Victoria Arches

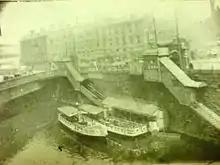
The Cathedral Landing Stage in the 19th century

The Manchester Ship Canal was opened in 1894, and by 1895 the Ship Canal Company, who encouraged passenger traffic, had opened at least one landing stage. Two of its steamers, "Shandon" and "Eagle", are known to have used the landing stages. These boats could carry 900 and 1,100 passengers respectively. During the first half of 1897 more than 200,000 passengers were carried on trips around Manchester Docks, with holiday seasons the most popular periods. Competition for passengers was fierce, with at least two landing stages being operated by different companies. The ferries would occasionally carry musicians, for passenger entertainment.